Alejandro Toledo

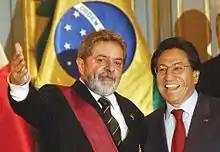
Toledo and Brazil's President Lula da Silva.

In conducting Peru's relations with Brazil, Toledo's goal was to reorient Peru from the Andean Community, toward the more economically active Brazil and MERCOSUR. In August 2003, Toledo met with former Brazilian president Lula. They committed to increased political and economic cooperation under the Initiative for Integration of Regional Infrastructure in South America which invests in large-scale, debt-heavy projects, aimed at developing 10 economic axes or hubs throughout South America. Construction projects, including roads, discussed. President Lula also agreed to allow Peru access to two surveillance systems which Brazil had developed in the Amazon Basin to target legal and illegal activity.